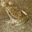
Label: frog